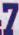
Number: 7